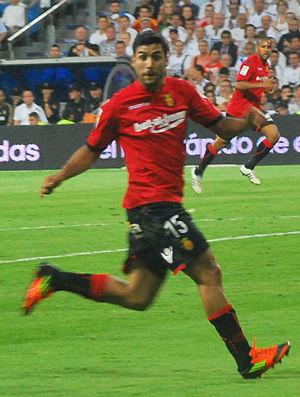
Pablo Domingo Cáceres Rodríguez est un footballeur uruguayen, né le 22 avril 1985 à Montevideo. Il évolue au poste d'arrière gauche.